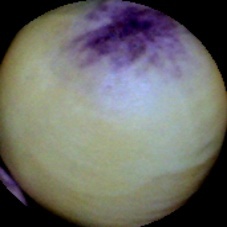
Label: Spotted